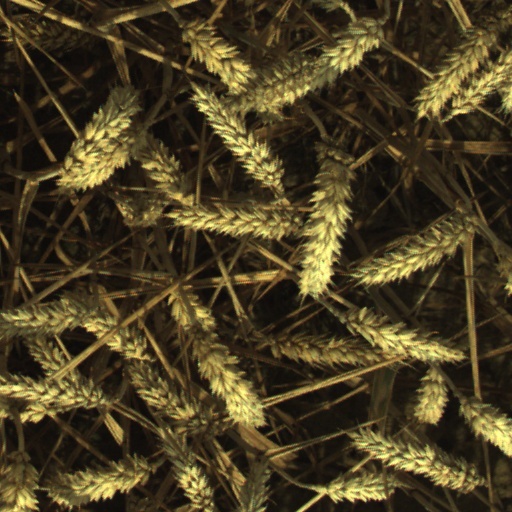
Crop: wheat